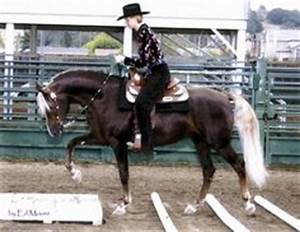
Label: cavallo